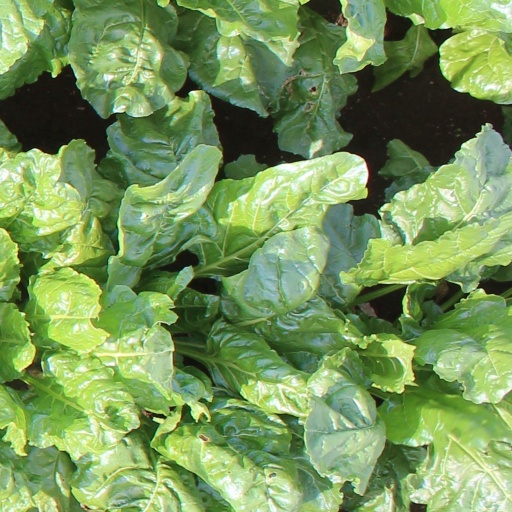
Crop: sugar beet